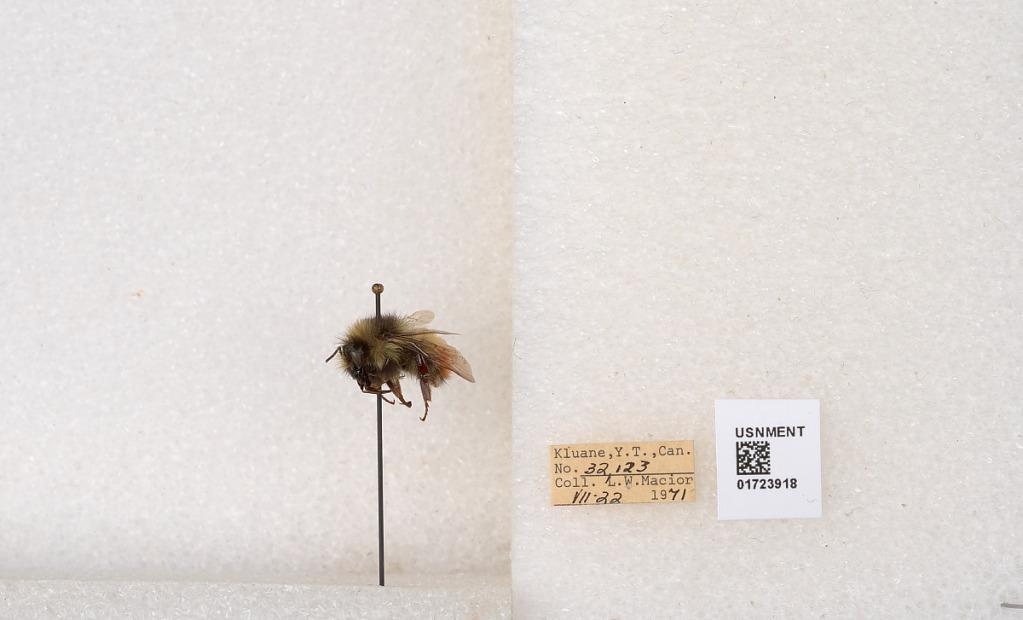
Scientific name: Bombus flavifrons Cresson
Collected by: L. Macior
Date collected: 1971-7-22
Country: Canada
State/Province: Yukon Territory
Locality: Kluane National Park and Reserve
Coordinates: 60.7493, -139.504